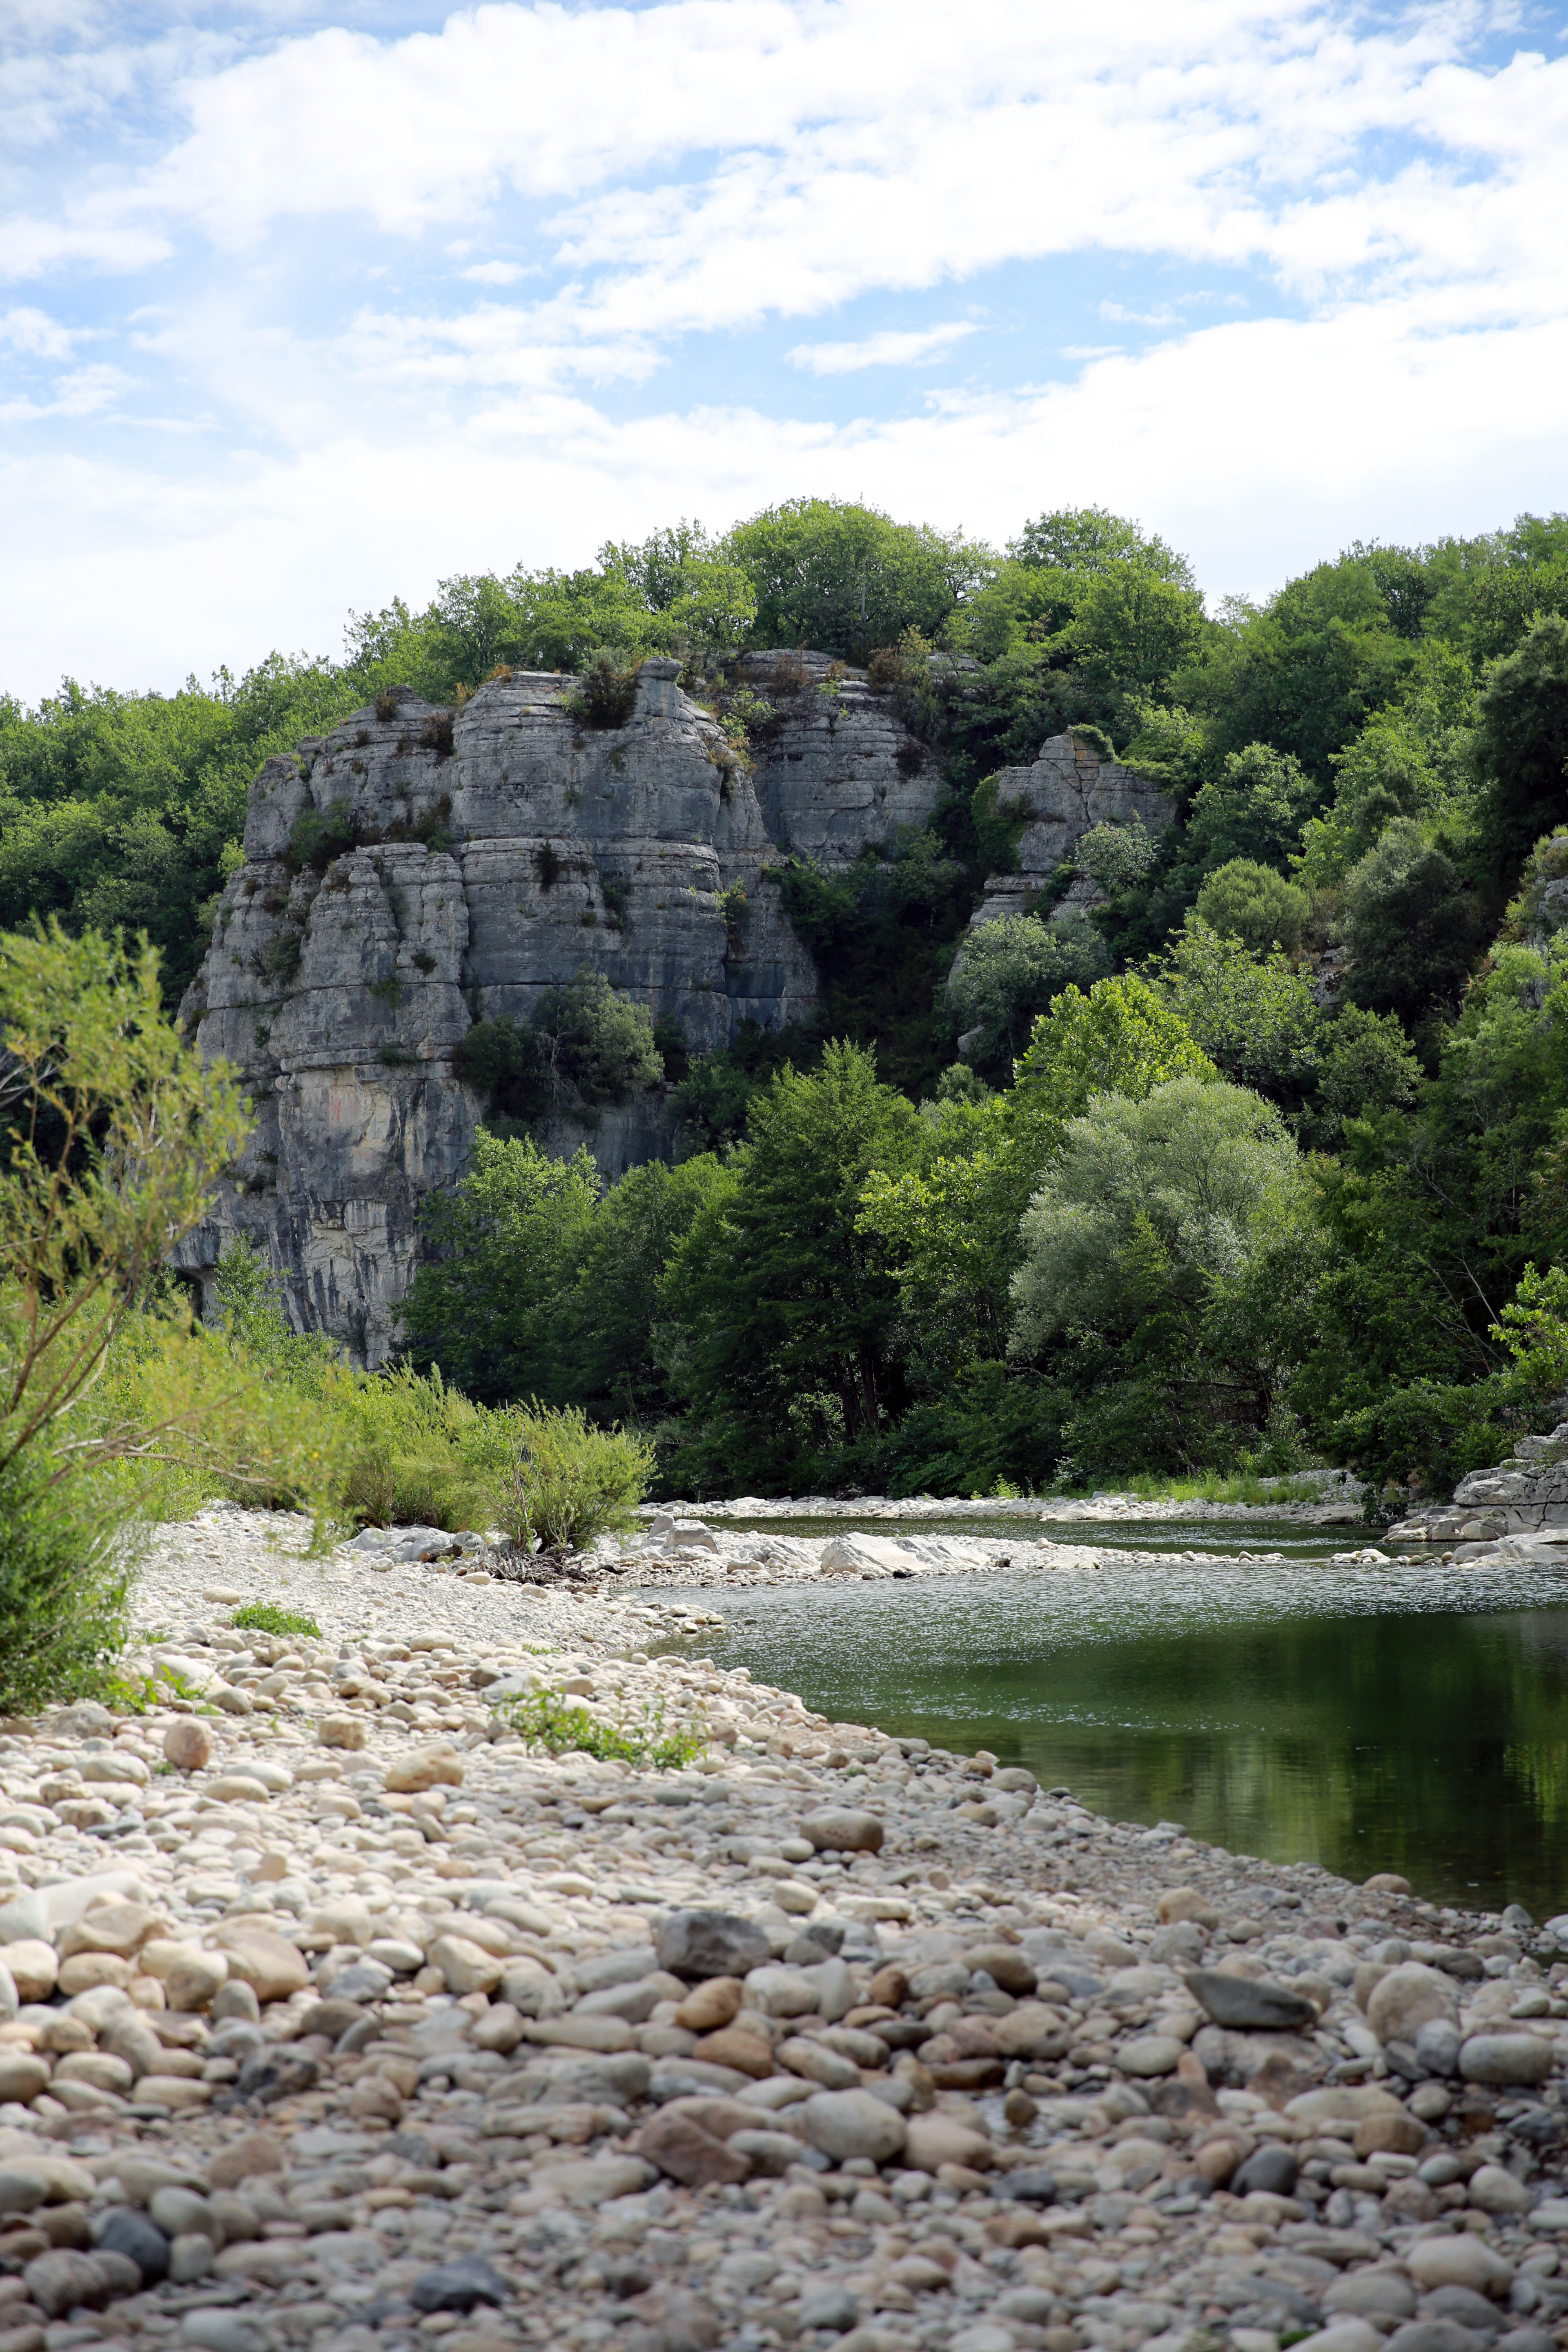
landscape, tree, water, nature, rock, wilderness, mountain, lake, river, valley, summer, cliff, france, europe, stream, canon, reservoir, terrain, paysage, midi, geology, t, landschaft, southfrance, sdfrankreich, zuidfrankrijk, rhnealpes, ardche, roches, calcaire, berges, galets, falaises, exterieur, dfil, affluentdurhne, courdeau, zomer, rivires, affluents